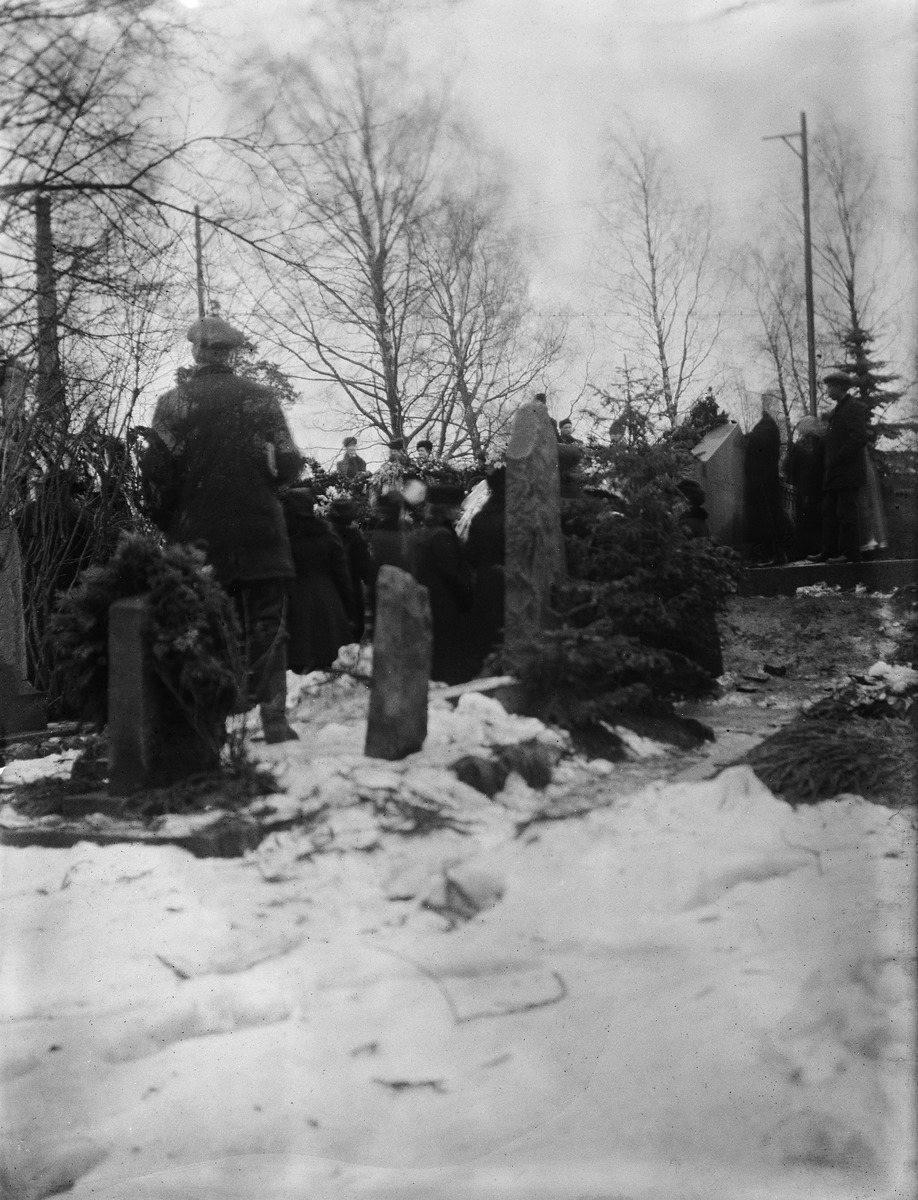
Leo Mechelinin seppelein kukitettua hautaa katsomaan tulleita ihmisiä Hietaniemen hautausmaalla
sisällön kuvaus: Leo Mechelinin seppelein kukitettua hautaa katsomaan tulleita ihmisiä Hietaniemen hautausmaalla. Mechelinin hautajaiset olivat 2.2.1914. mustavalkoinen
Ajankohta: kuvausaika 191402
Paikka: Suomi, Uusimaa, Helsinki, Lapinlahti Helsinki, Hietaniemen hautausmaa
Aiheet: Mechelin, Leopold Henrik Stanislaus, haudat, hautajaiset, hautausmaat, seppeleet, kukat